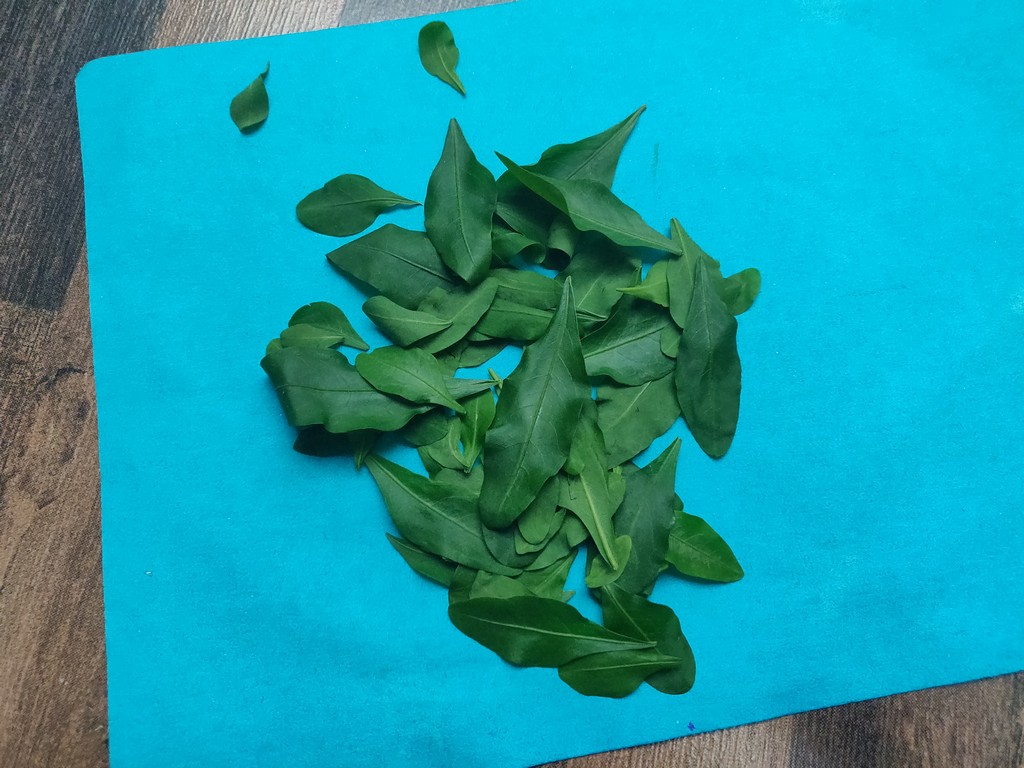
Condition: Healthy
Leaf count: multiple
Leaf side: unknown